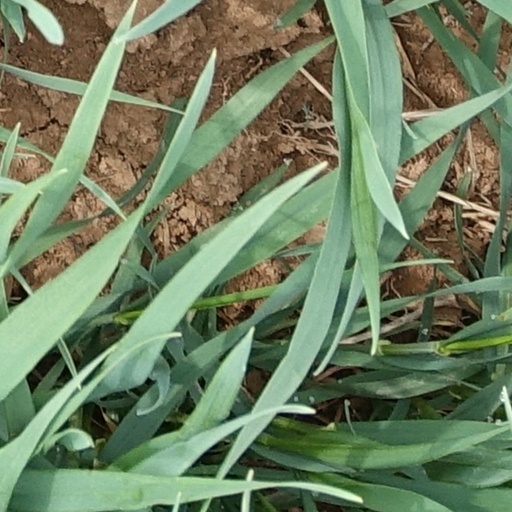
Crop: wheat